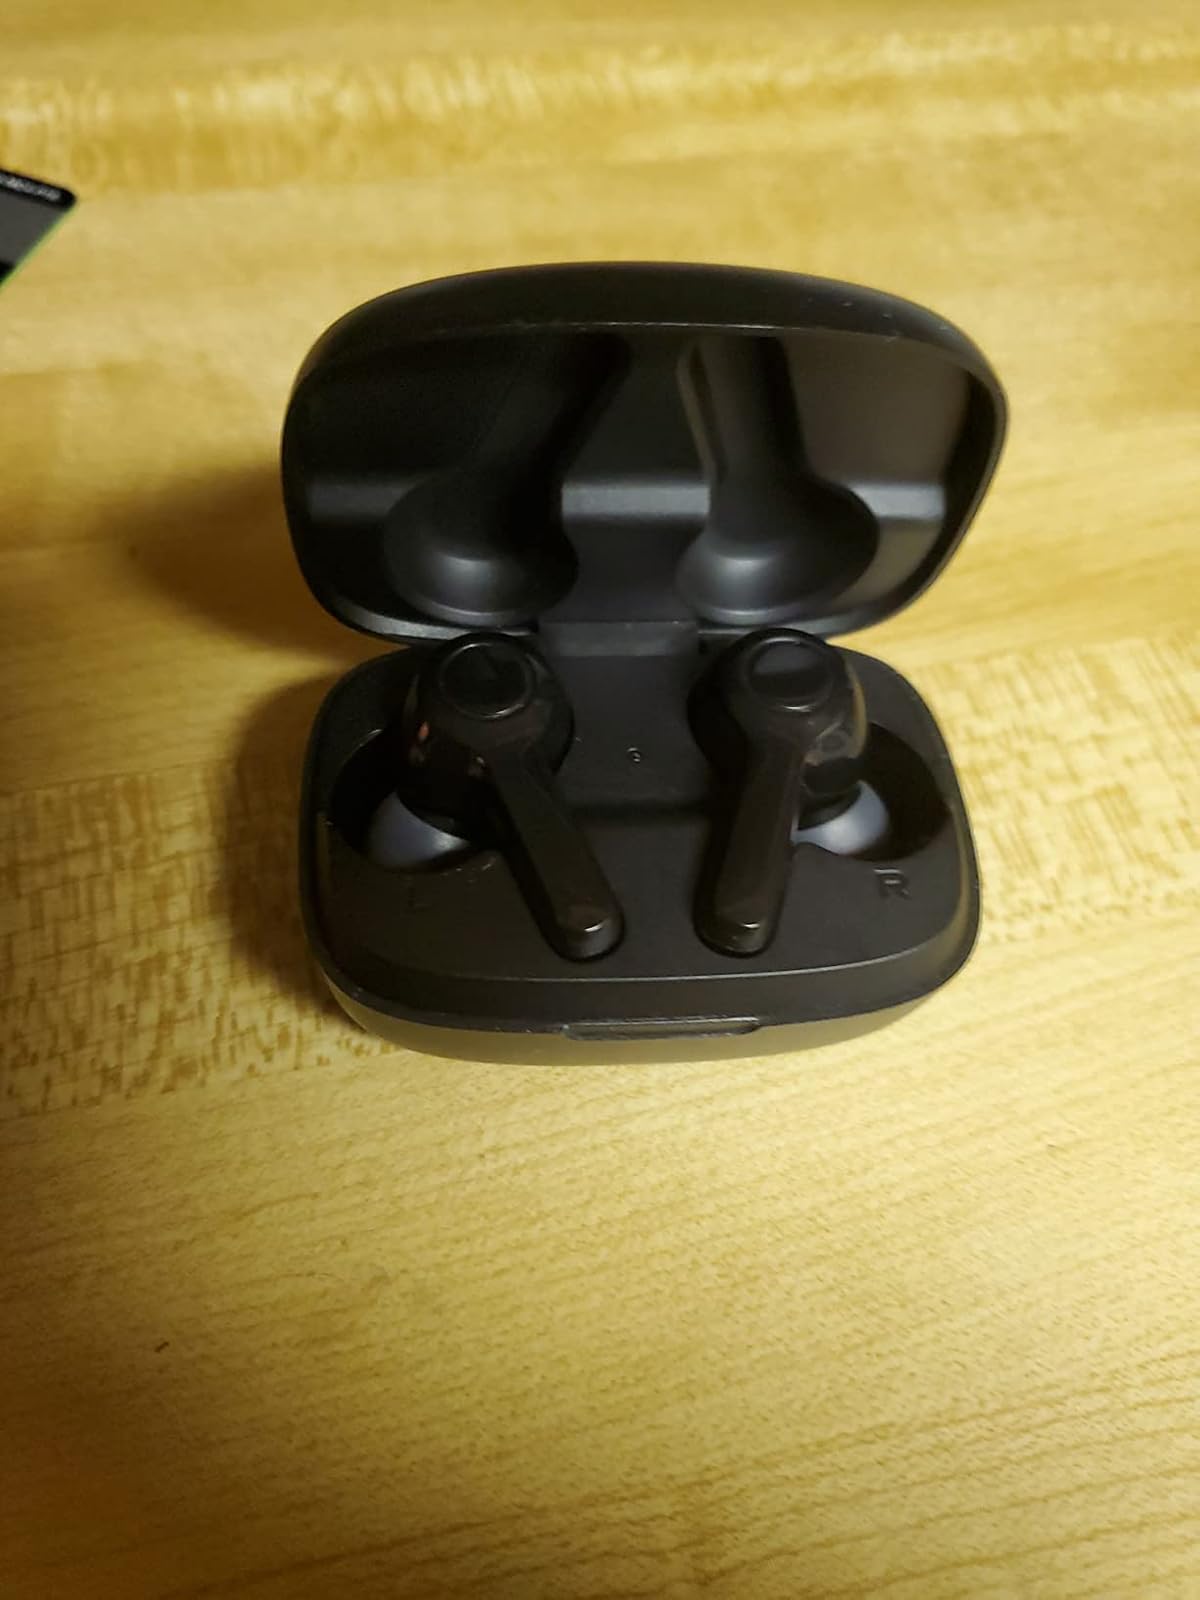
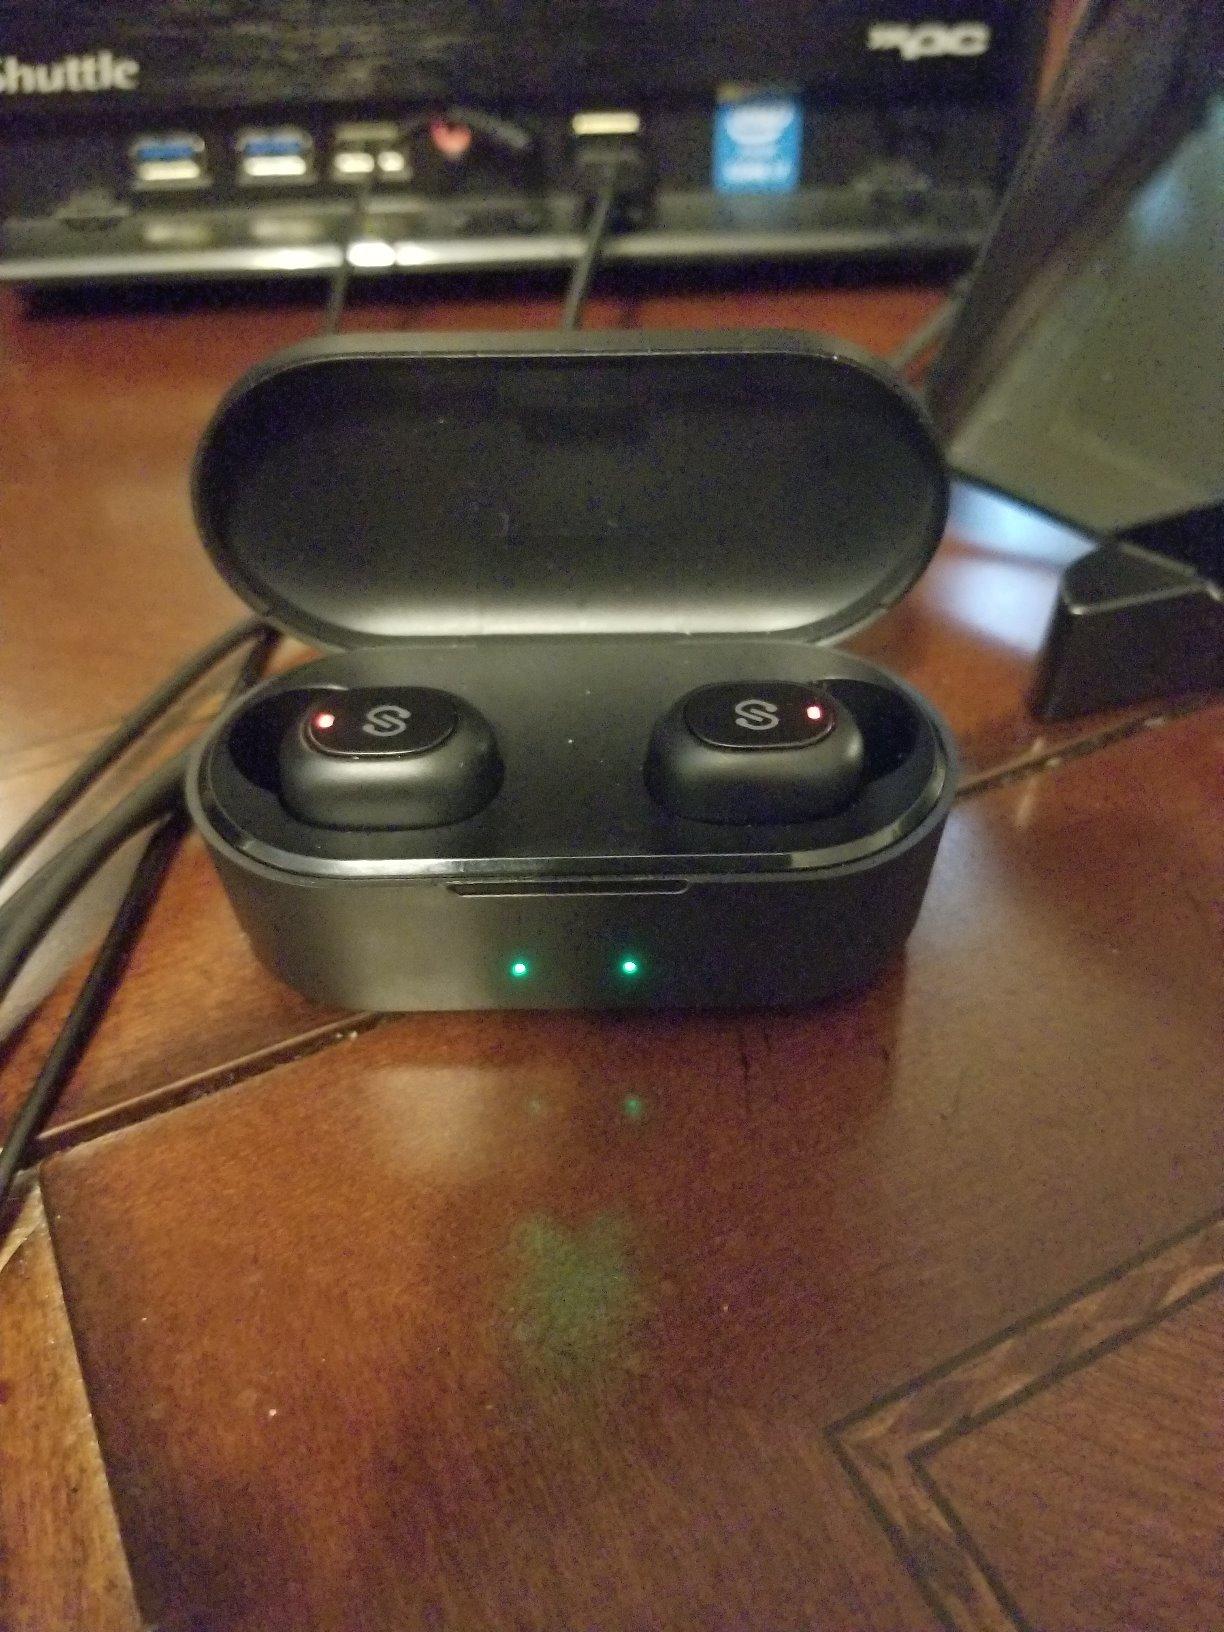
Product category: earbuds
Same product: no